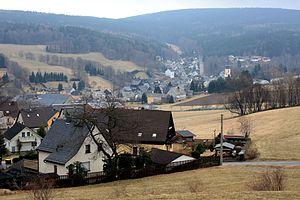
Bockau est une commune de Saxe, située dans l'arrondissement des Monts-Métallifères, dans le district de Chemnitz.